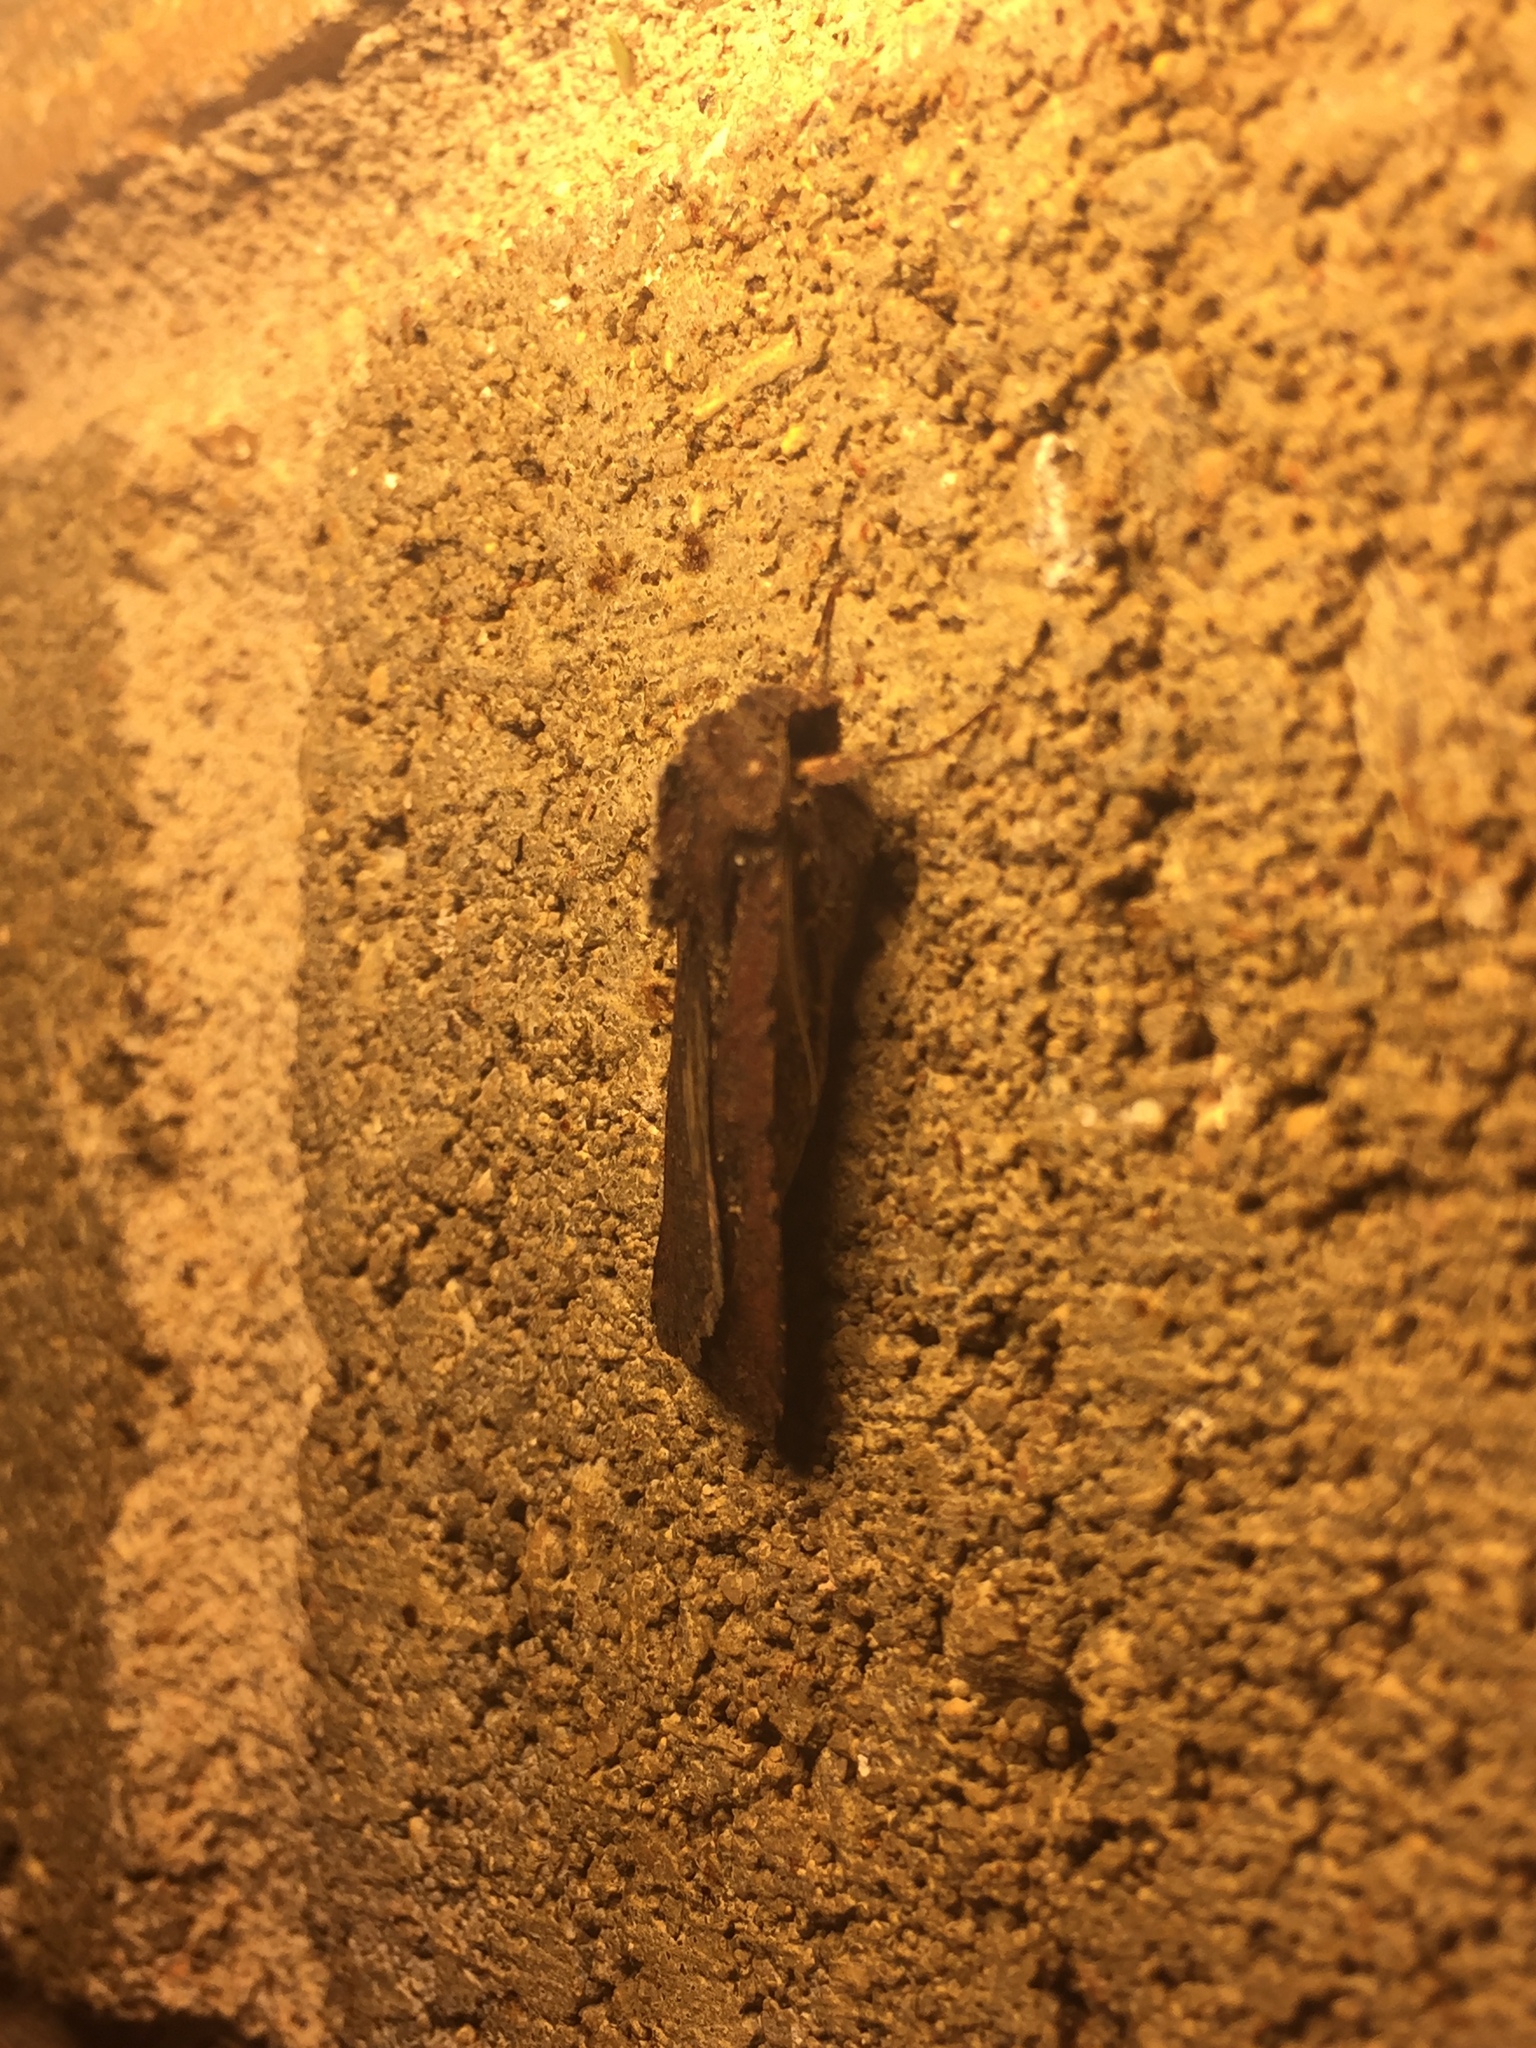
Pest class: cutworms